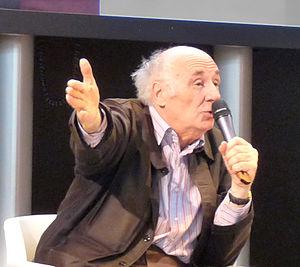
Jacques Roubaud au Salon du Livre de Paris
Jacques Roubaud, né le 5 décembre 1932 à Caluire-et-Cuire, est un poète, écrivain et mathématicien français.
Anne F. Garréta est une romancière française née à Paris en 1962 et lauréate du Prix Médicis en 2002.
Caluire-et-Cuire est une commune française située dans la métropole de Lyon en région Auvergne-Rhône-Alpes. Ses habitants sont appelés les Caluirards.